Italians

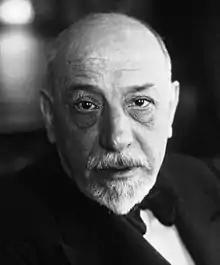
Luigi Pirandello. He was awarded the 1934 Nobel Prize in Literature. Pirandello's tragic farces are often seen as forerunners of the Theatre of the Absurd.

Italy is one of the most successful national teams in association football having four FIFA World Cups, two UEFA European Championship and one Olympic tournament.